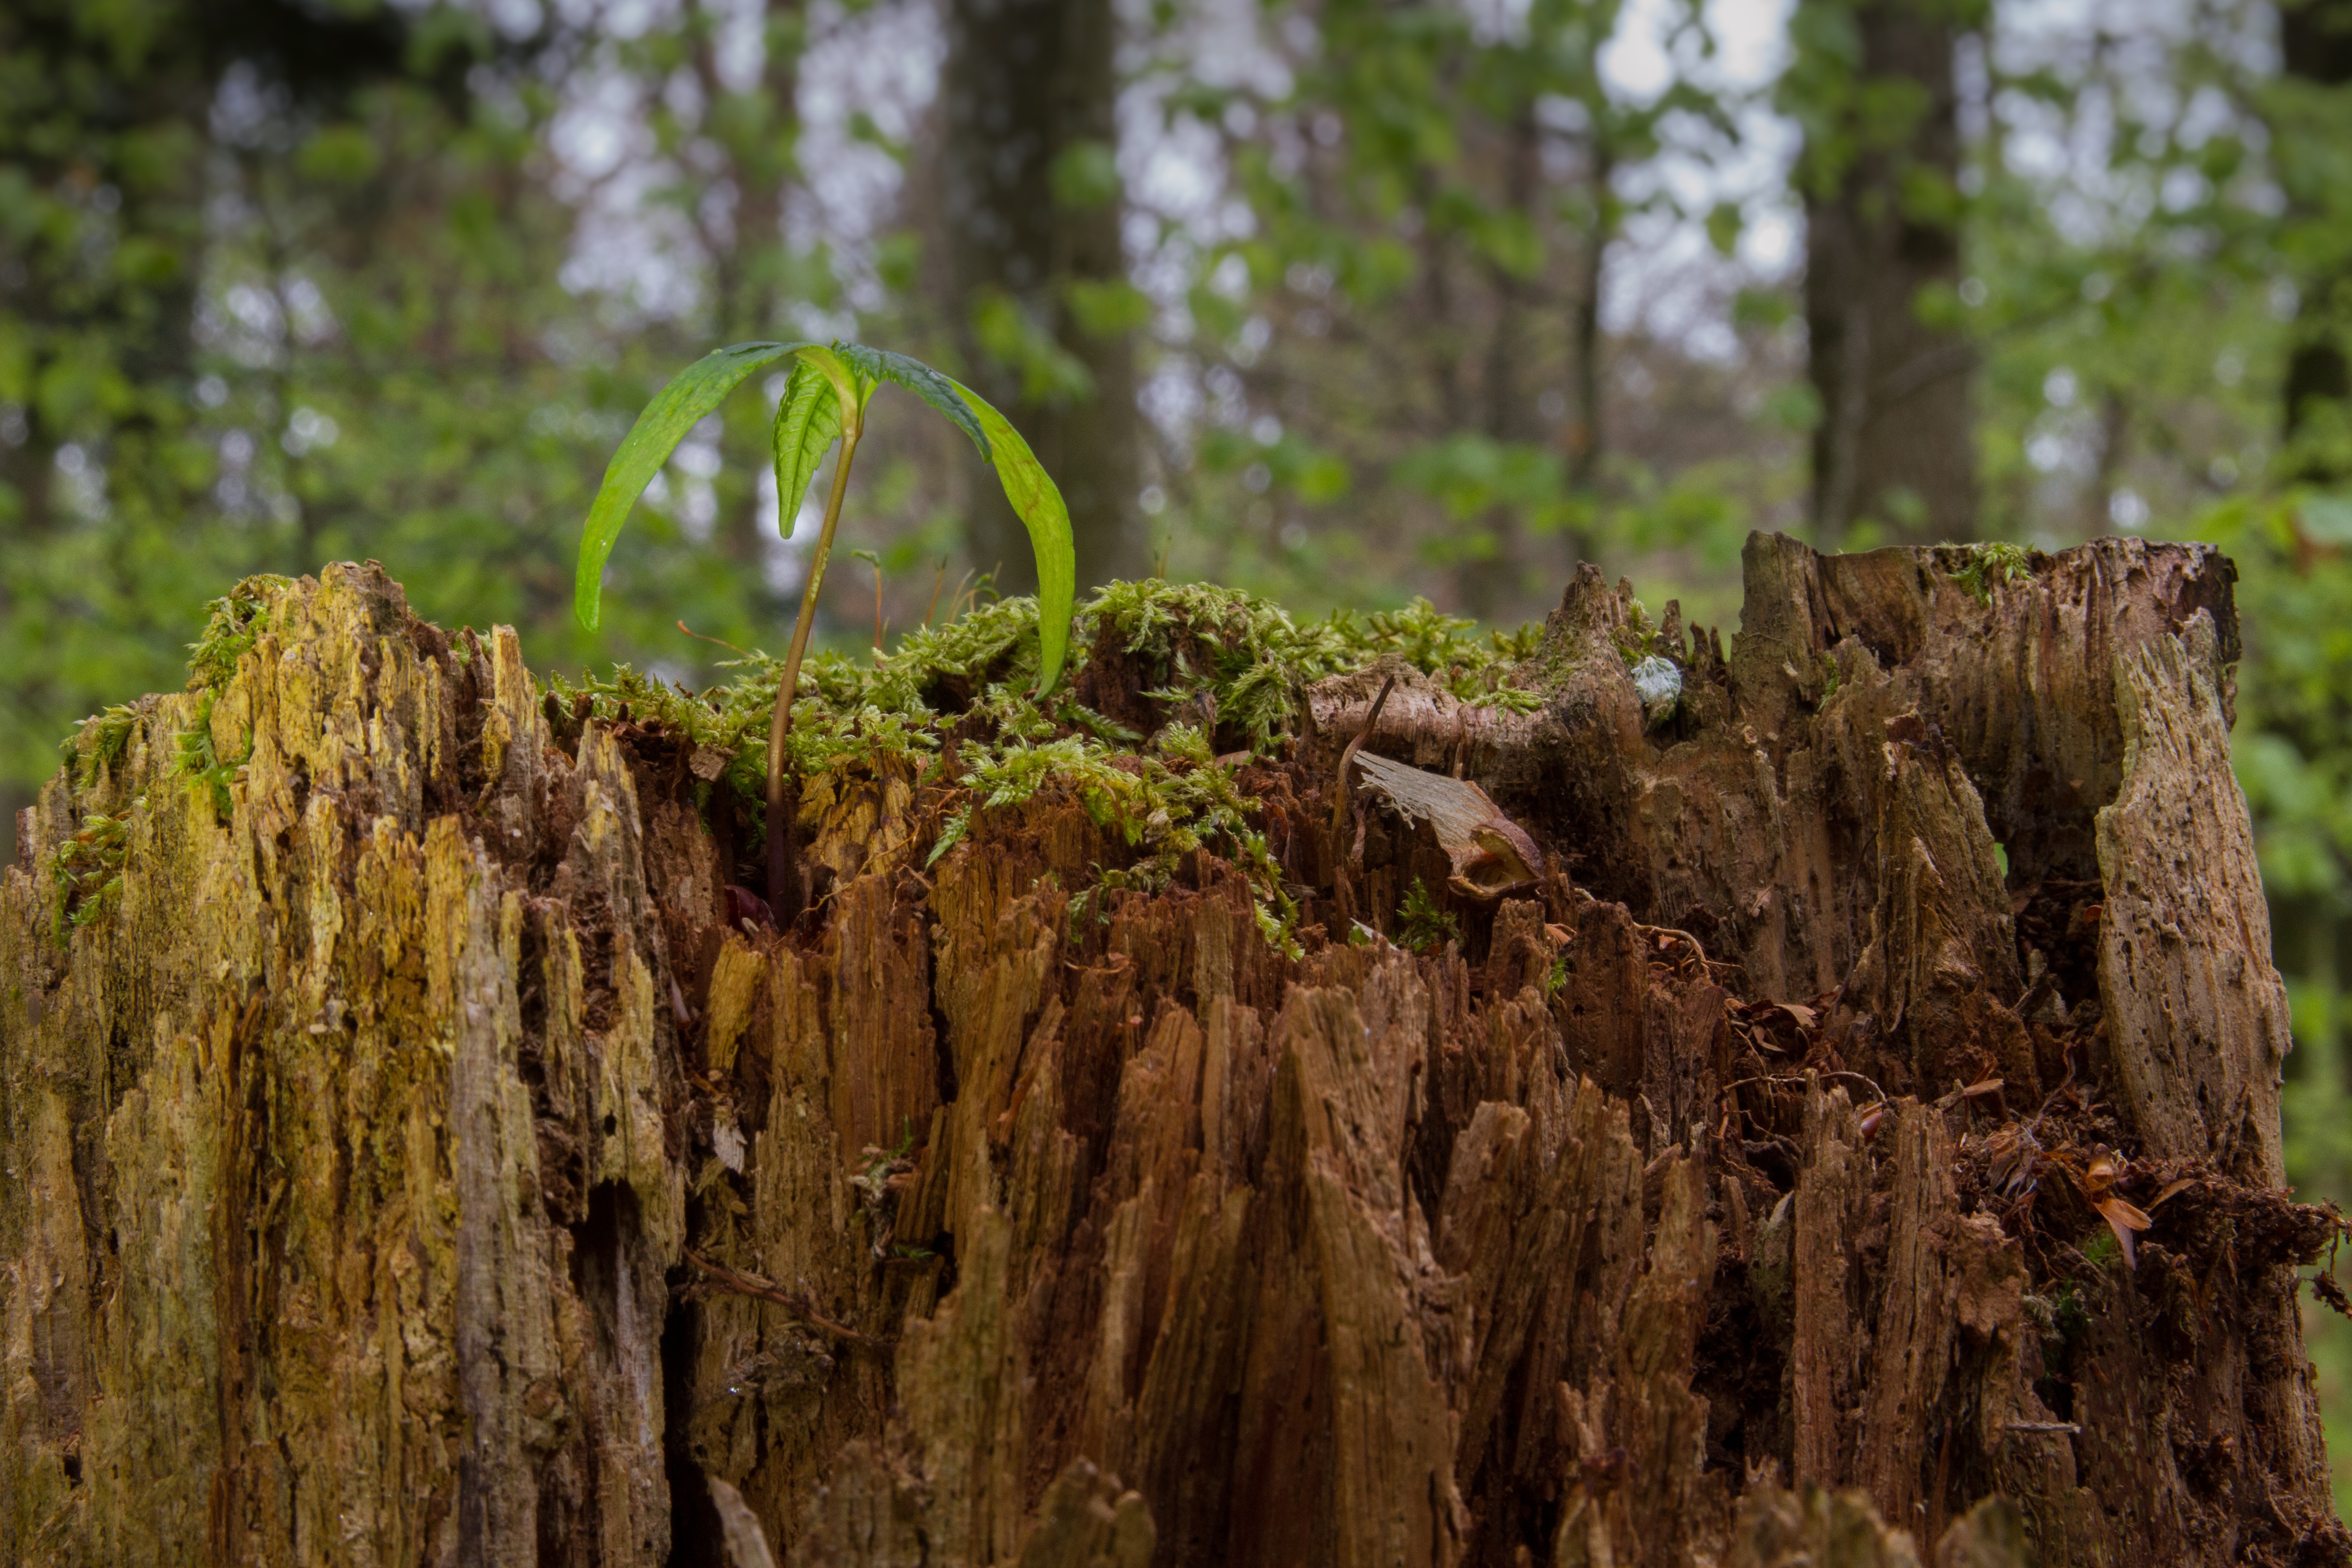
tree, nature, forest, rock, wilderness, branch, plant, leaf, flower, trunk, wildlife, green, jungle, autumn, terrain, flora, fauna, seedling, rainforest, woodland, habitat, rejuvenation, natural environment, woody plant, maple seedling, tree seedling